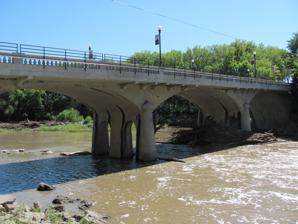
Building: Cottonwood River Bridge
Country: United States of America
Year built: 1914
United States historic place Cottonwood River Bridge U.S. National Register of Historic Places Location K-177, N edge of Cottonwood Falls, Cottonwood Falls, Kansas Coordinates 38°22′30″N 96°32′26″W / 38.37500°N 96.54056°W / 38.37500; -96.54056 ( Cottonwood River Bridge ) Area less than one acre Built 1914 ( 1914 ) Built by Missouri Valley Bridge & Iron Co. Architectural style Filled Spandrel MPS Masonry Arch Bridges of Kansas TR NRHP reference No. 85001422 Added to NRHP July 2, 1985 The Cottonwood River Bridge is a historic bridge across the Cottonwood River at the north edge of Cottonwood Falls , Kansas . The bridge was built in 1914 by the Missouri Valley Bridge and Iron Company, who bid $13,700 for its contract. It is 207 feet (63 m) long and rises 25.5 feet (7.8 m) above the river. Lead builder F. L. Rice used a concrete spandrel arch plan for the bridge, a contemporary design which has since fallen out of use. The bridge is currently closed to vehicle traffic and is used as a fishing site for a local park. The bridge was added to the National Register of Historic Places on July 2, 1985. References